Boyagin Rock

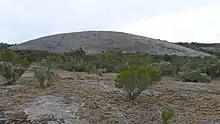
Boyagin Rock in 2011

Boyagin Rock is located south west of Brookton and north west of Pingelly in the Wheatbelt region of Western Australia, which is approximately south east of Perth. The Boyagin Rock outcrop rises above the surrounding land and is an crestal area of a granite inselberg within the geological Yilgarn craton framework.